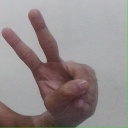
अक्षर: ऐ